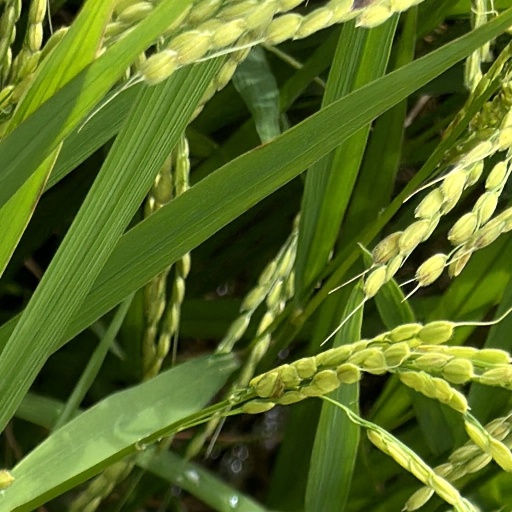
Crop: rice